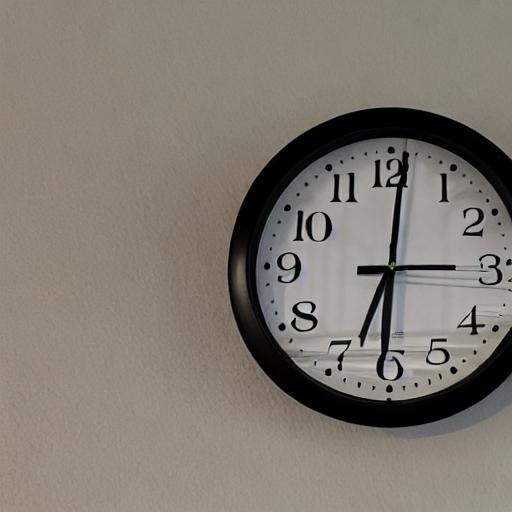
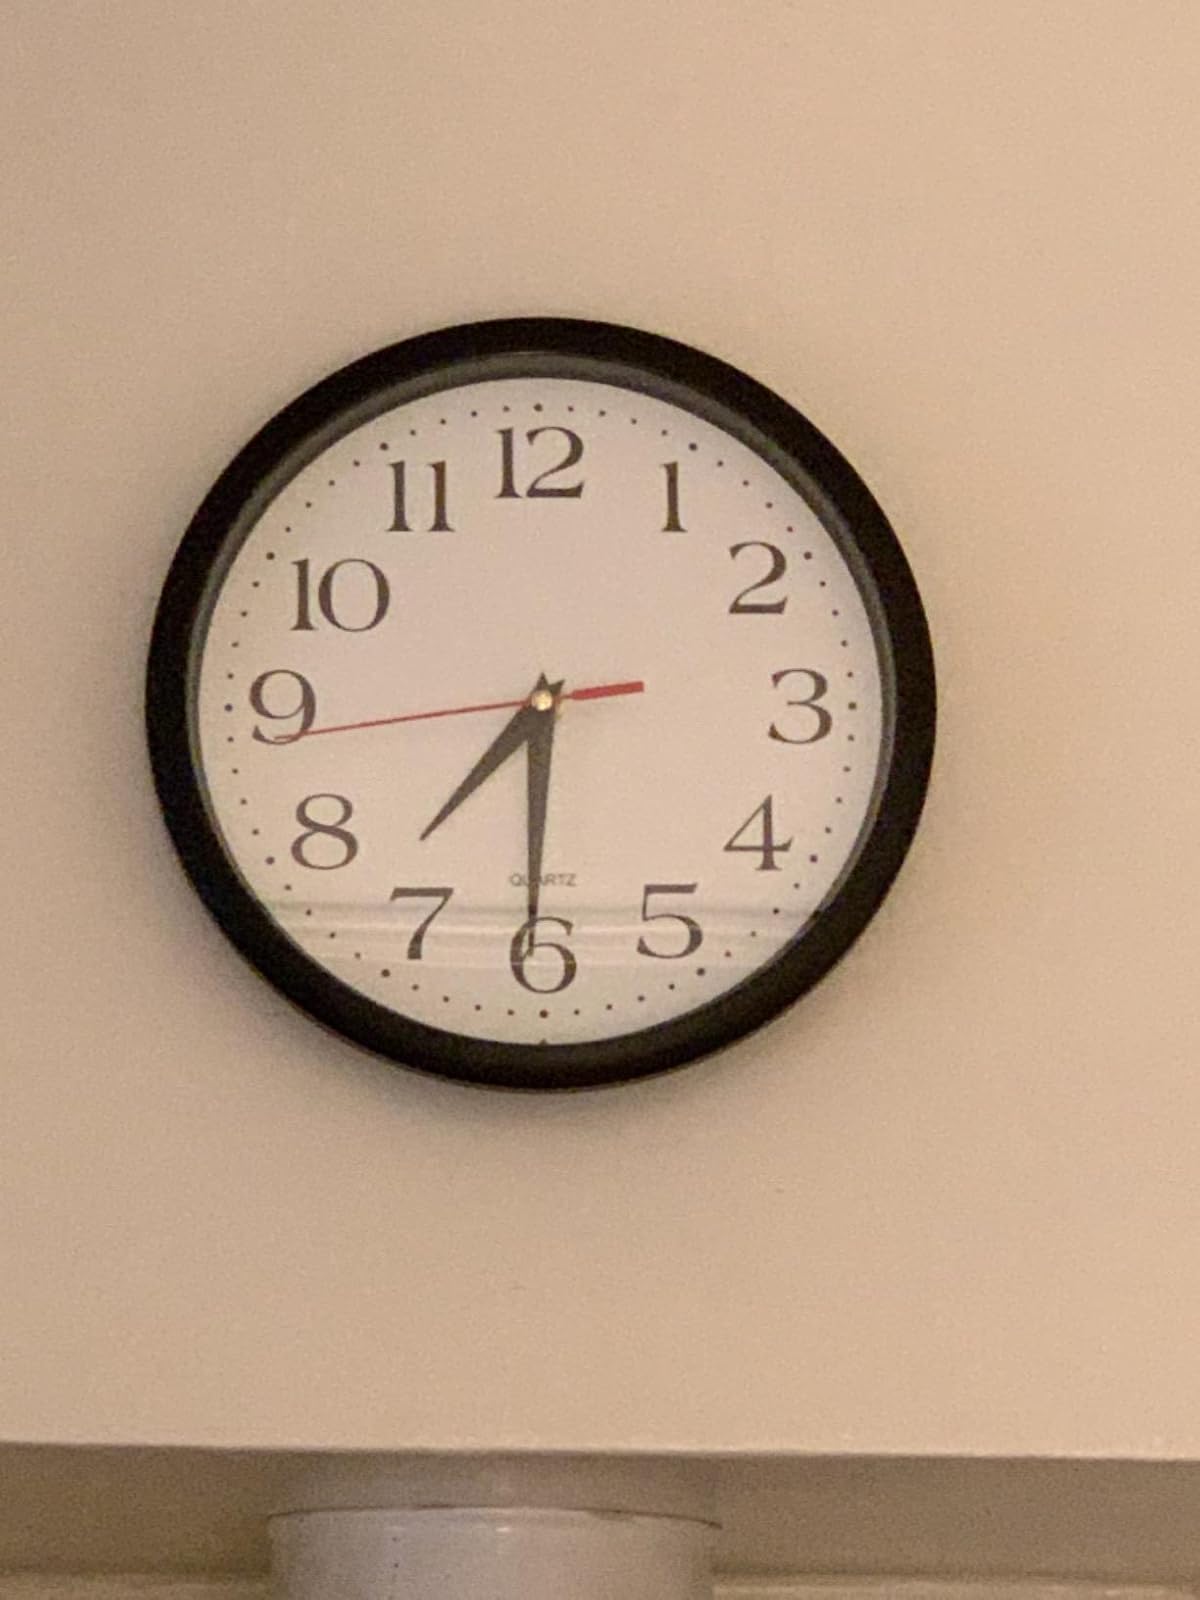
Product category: clock
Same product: no